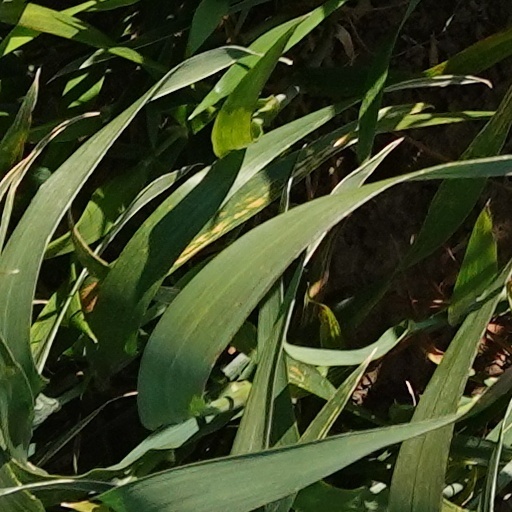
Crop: wheat